Lady Be Good (aircraft)

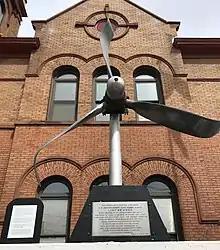
A damaged propeller from the "Lady Be Good" displayed in Lake Linden, Michigan.

The U.S. Army Quartermaster Museum at Fort Gregg-Adams, Virginia has a collection of personal items, such as watches, silk survival maps, and flight clothing from the crew members who were recovered. Several of these items are on display. An altimeter and manifold pressure gauge were salvaged from the plane in 1963 by Airman Second Class Ron Pike and are on display at the March Field Air Museum near Riverside, CA. A Royal Air Force team visited the site in 1968 and hauled away components including an engine (later donated to the US Air Force) for evaluation by the McDonnell Douglas company.